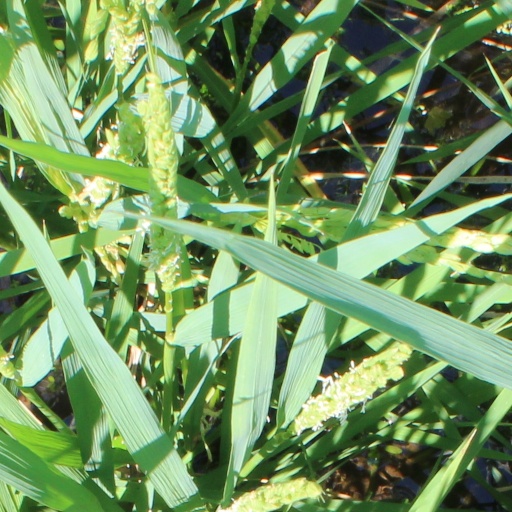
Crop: rice